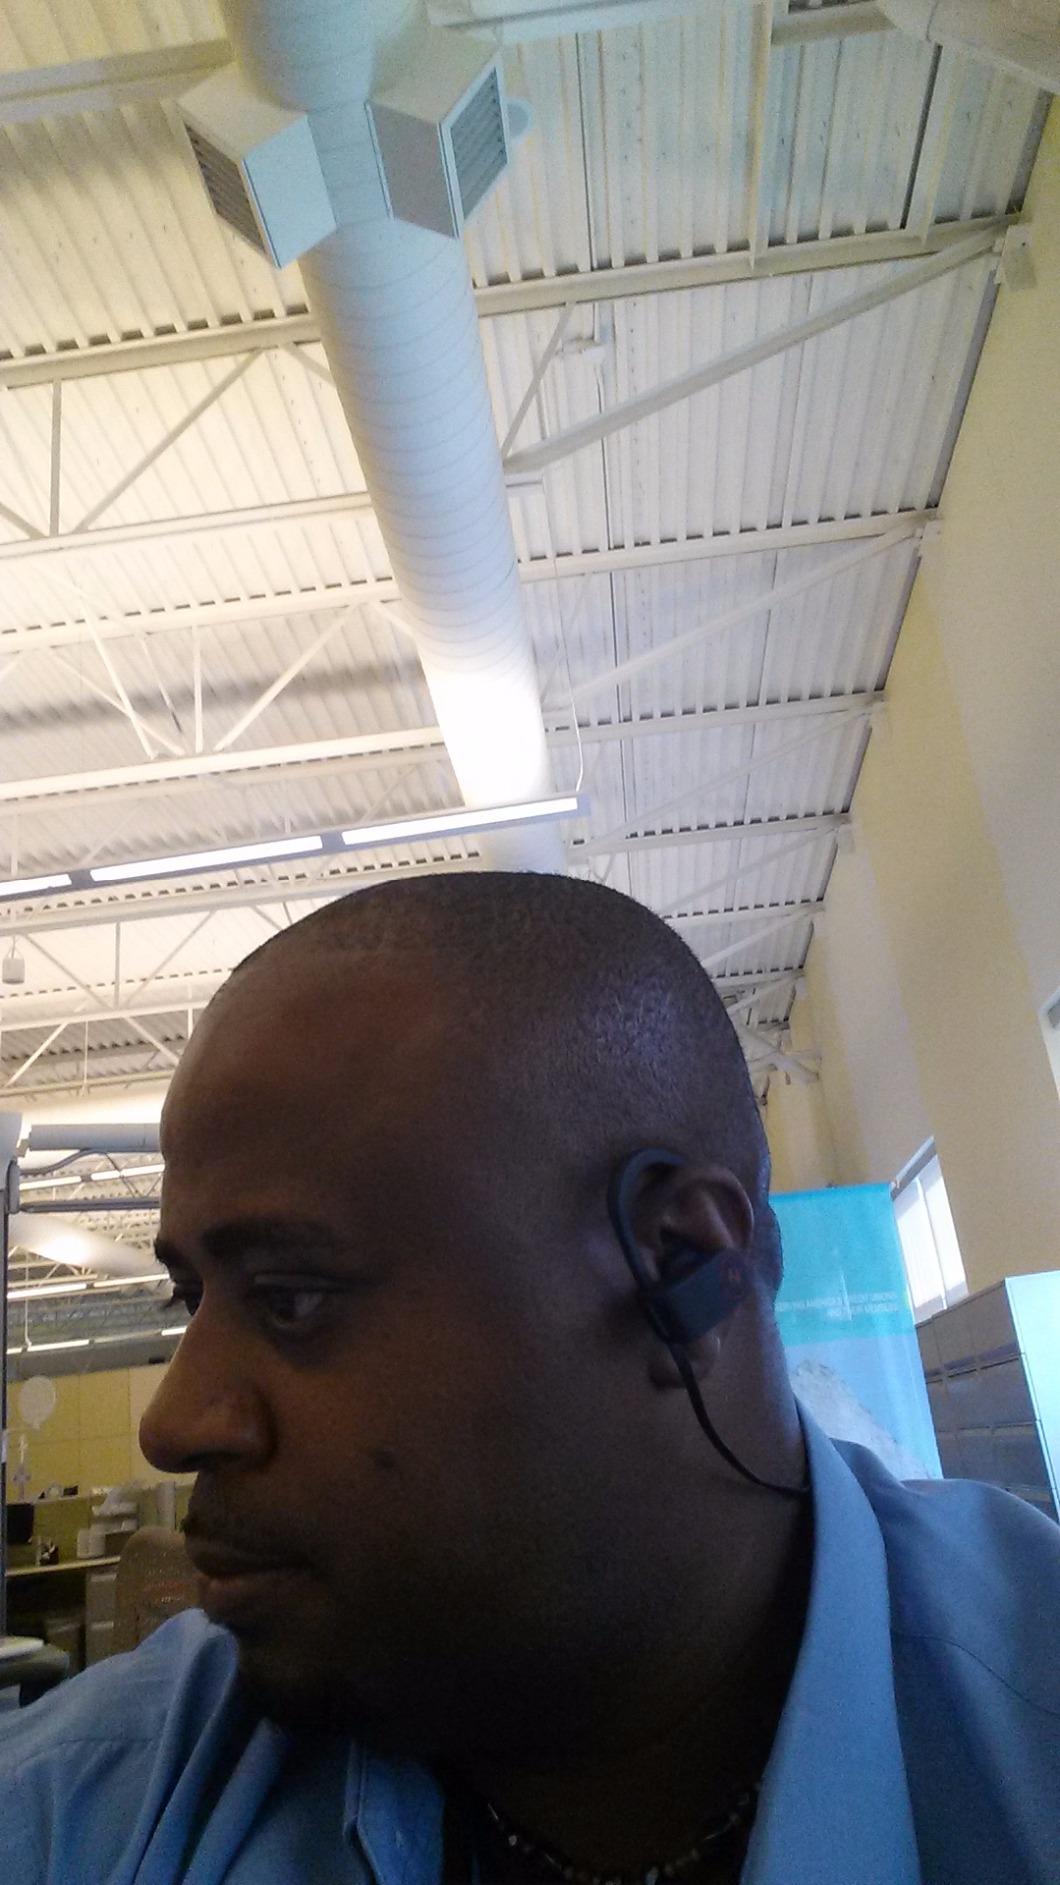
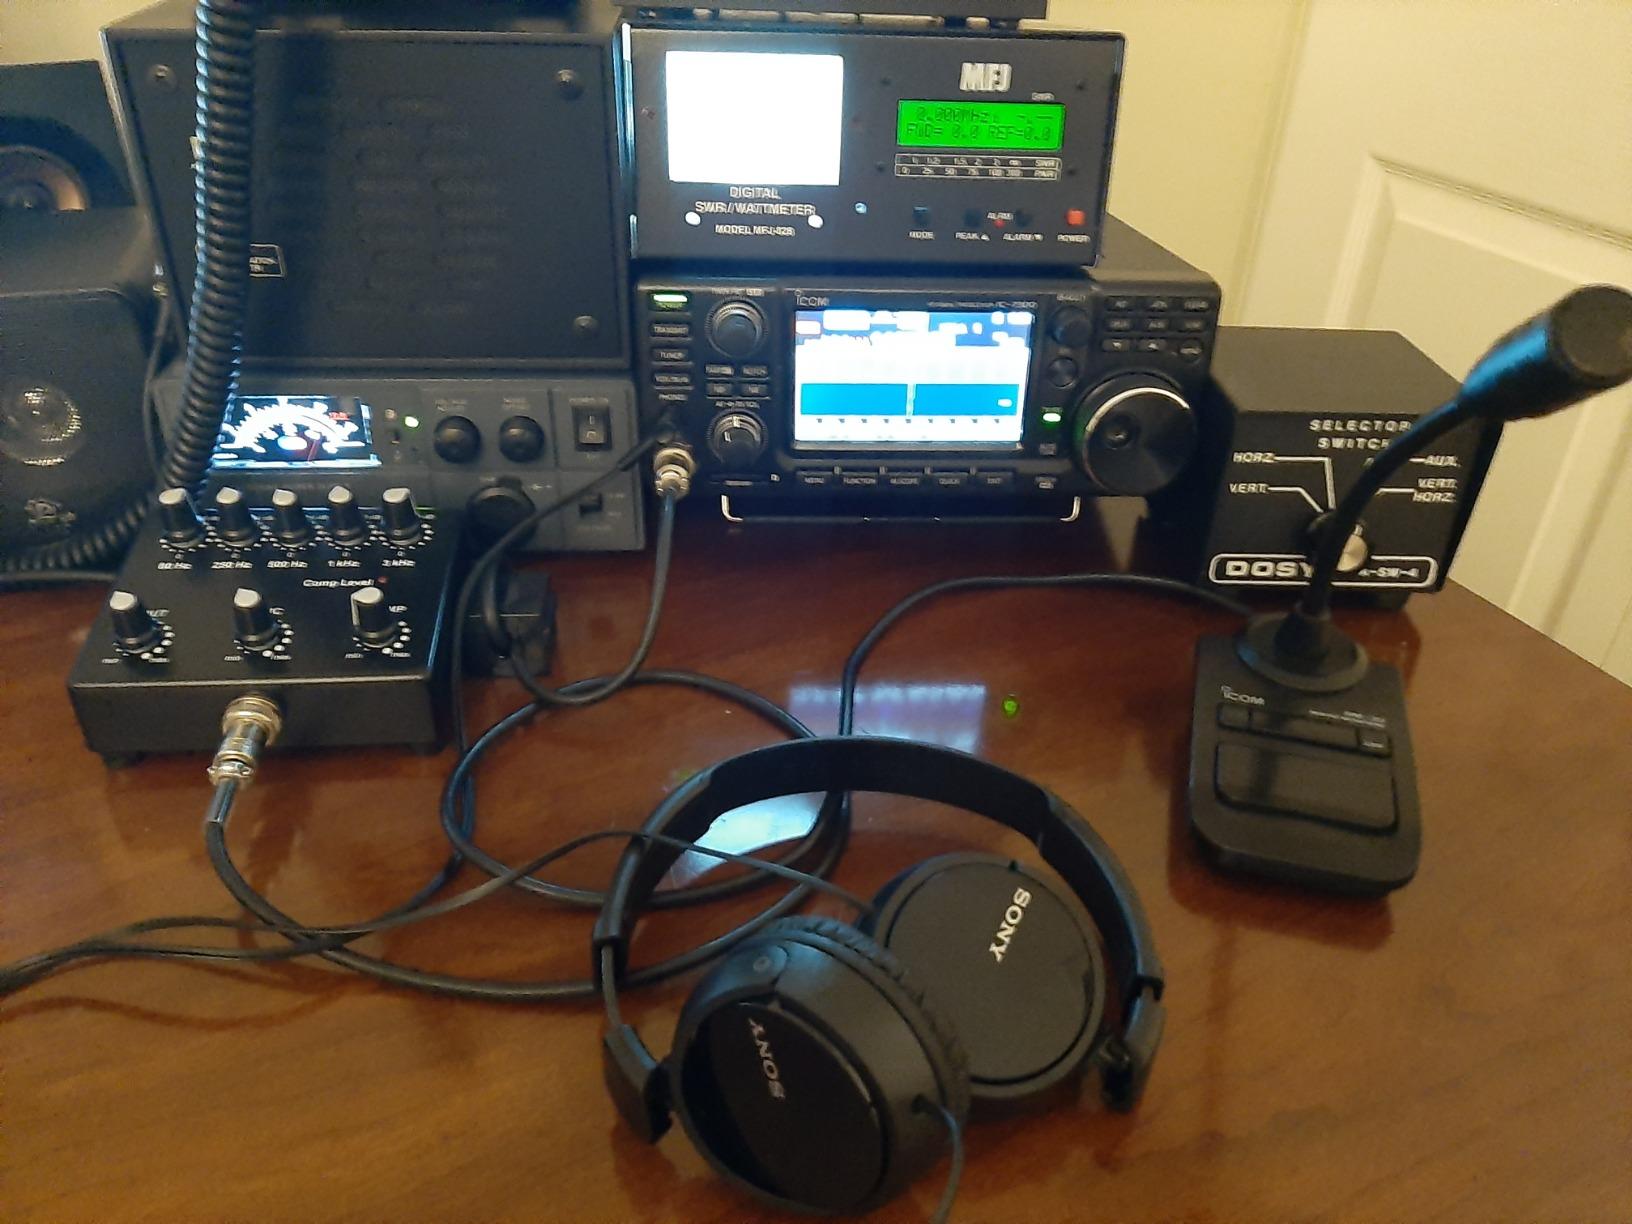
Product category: headphones
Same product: no